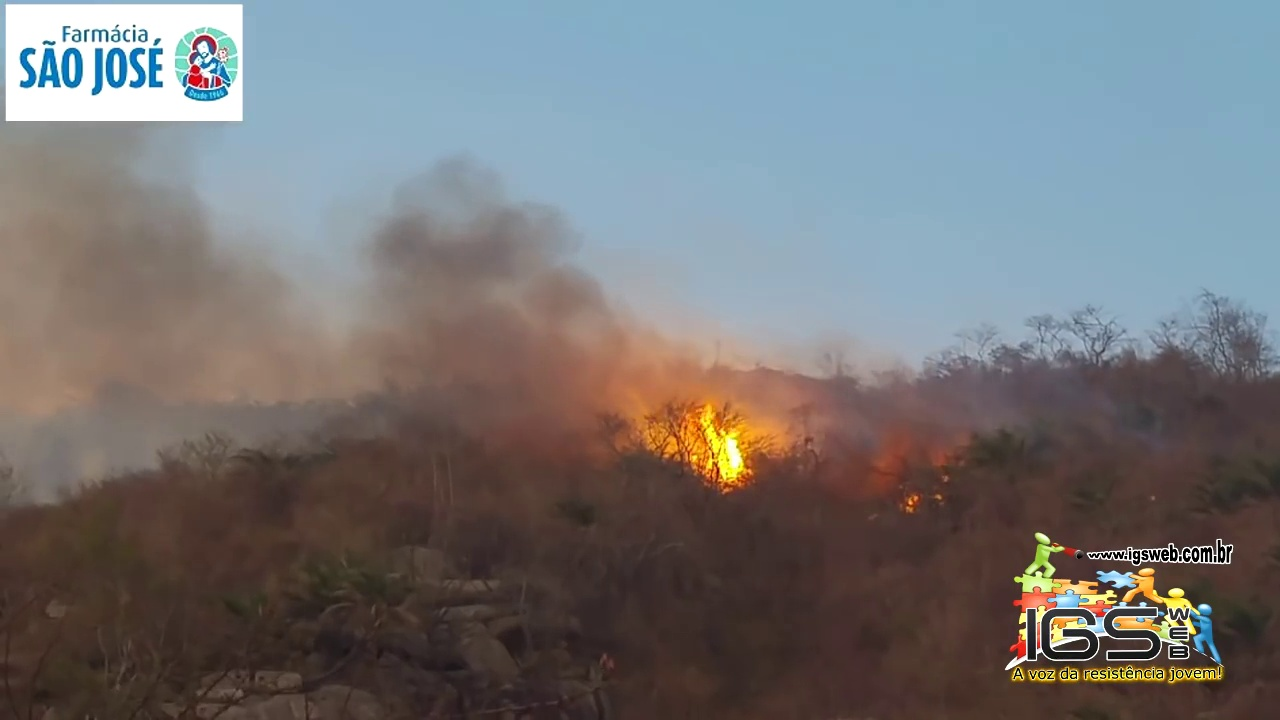
Fire: yes
Smoke: yes